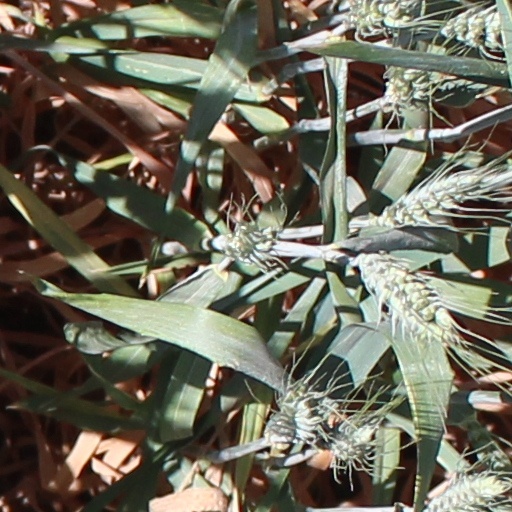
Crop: wheat